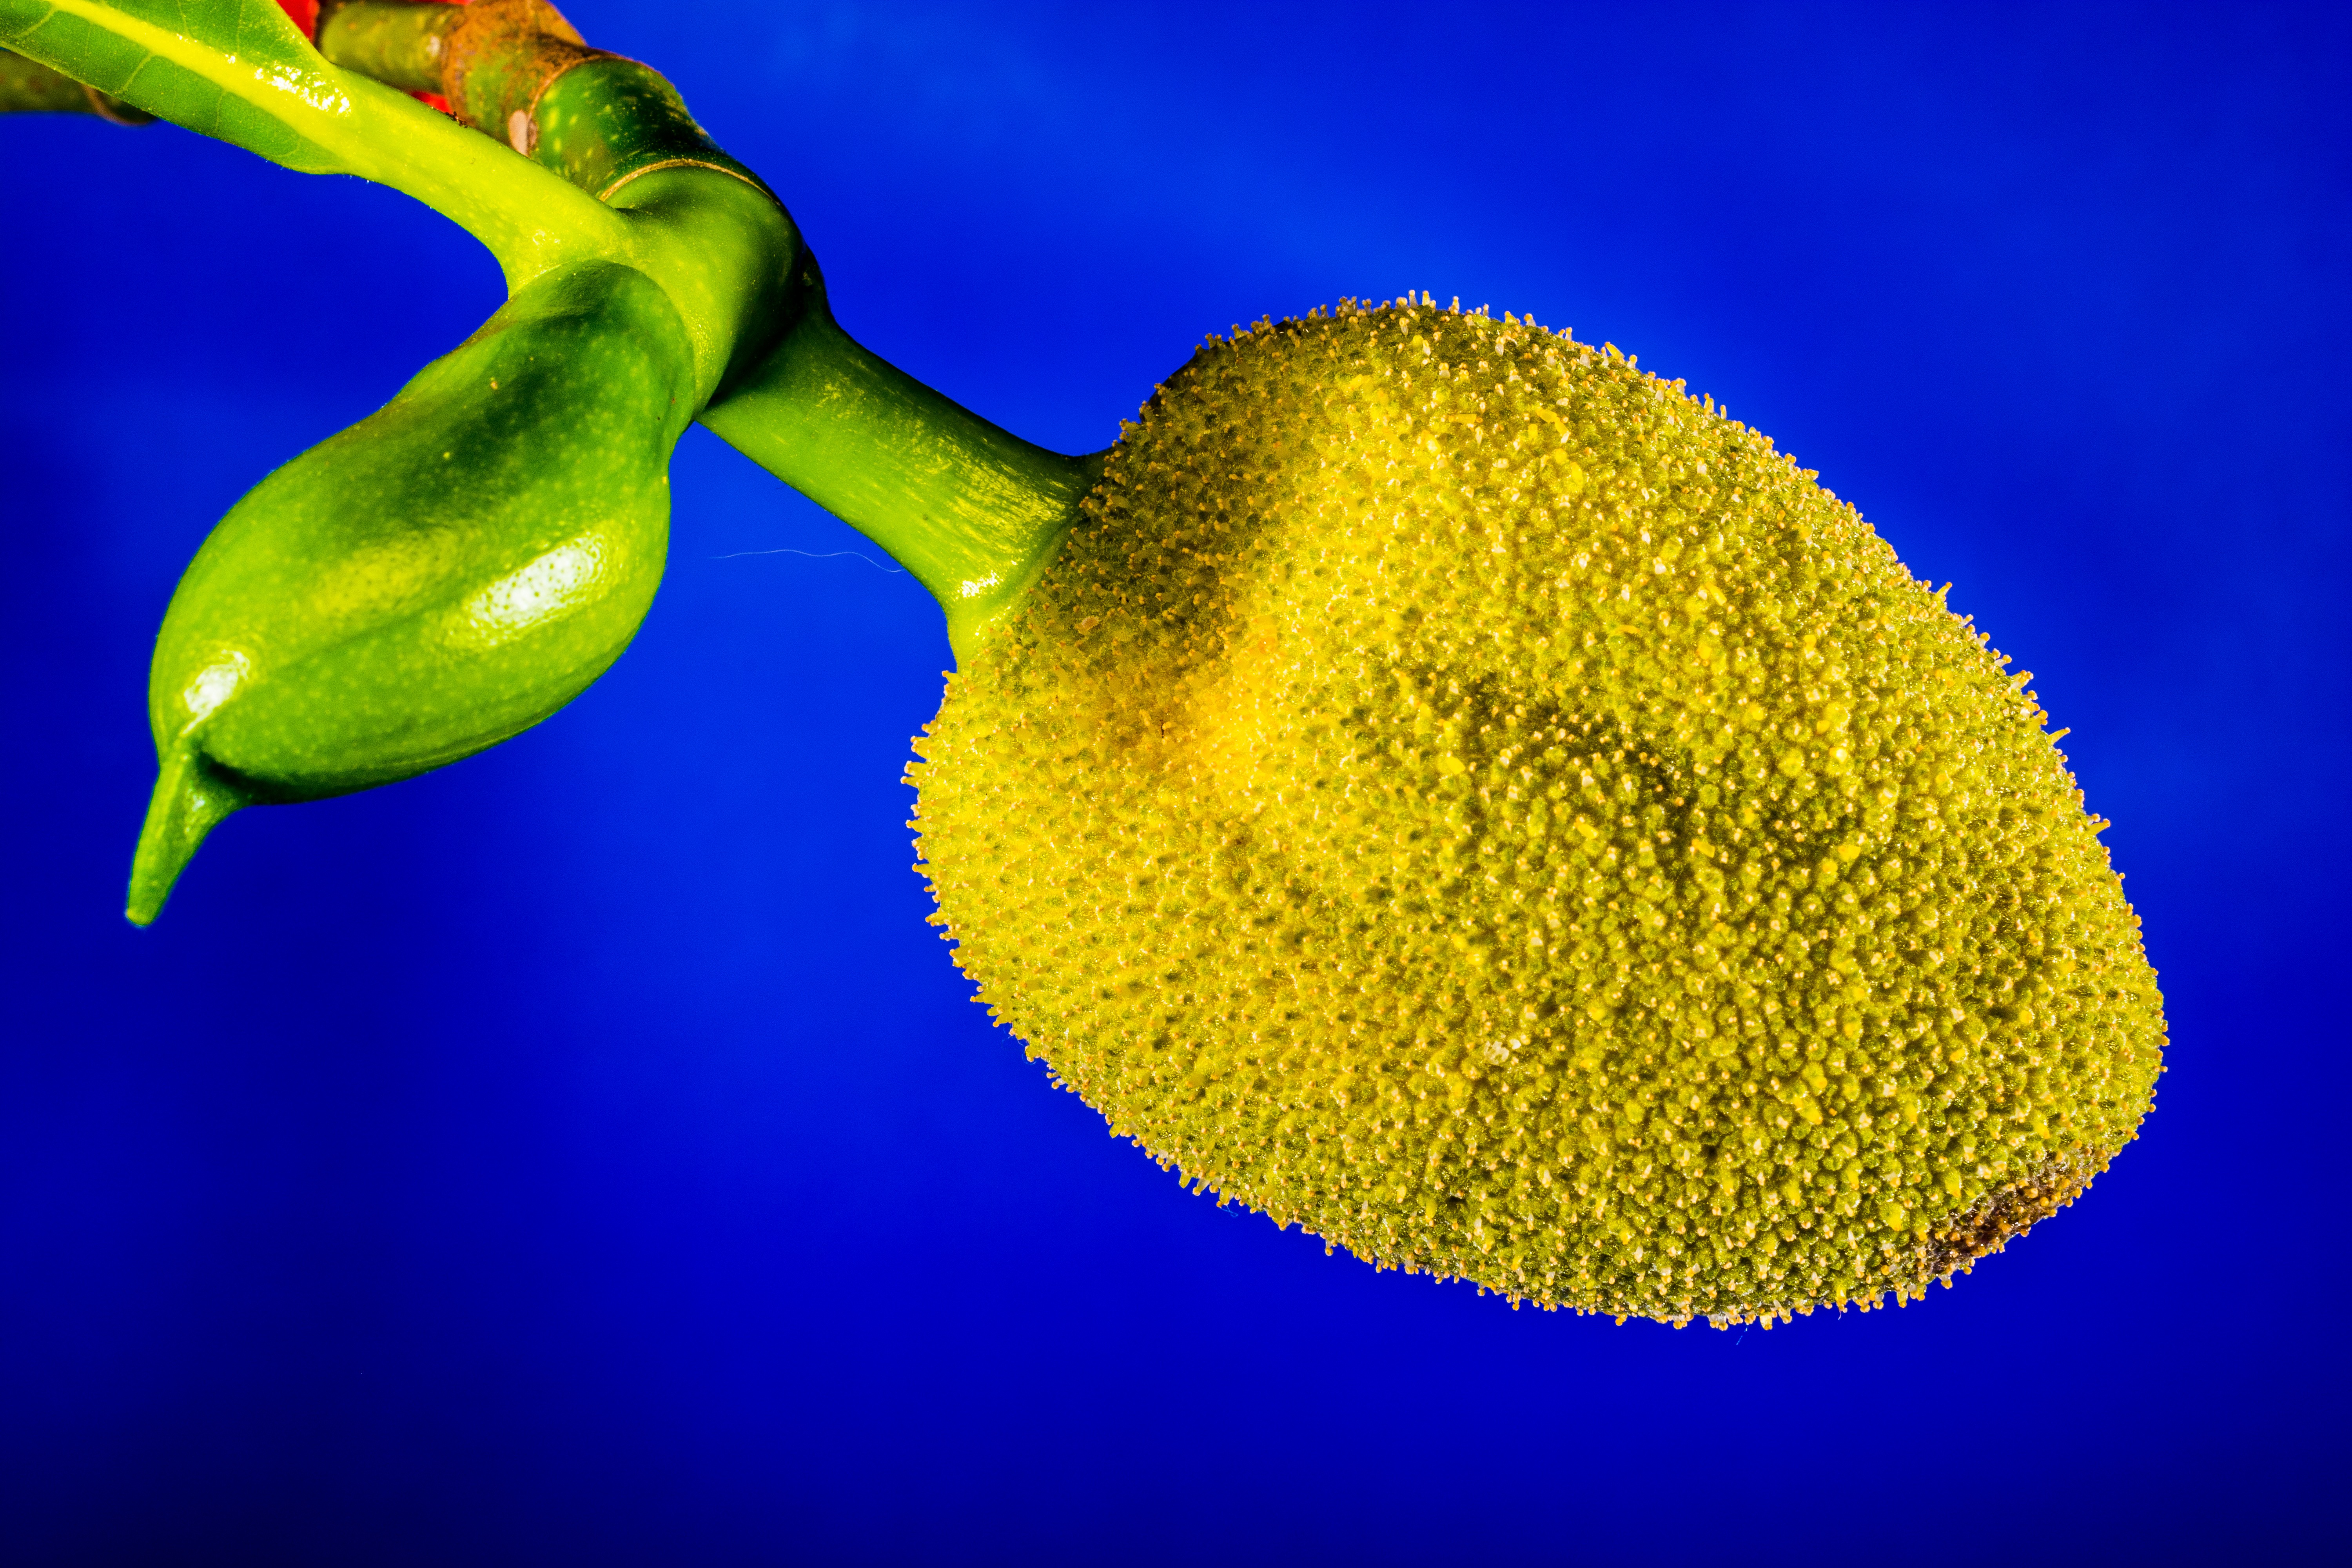
plant, fruit, leaf, flower, pollen, food, produce, tropical, biology, yellow, close, jack, macro photography, organism, flowering plant, jack fruit, computer wallpaper, land plant, young jackfruit